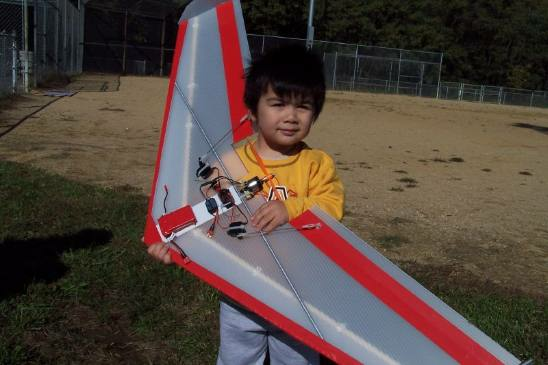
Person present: Yes